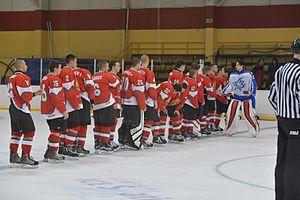
L'équipe de Bulgarie de hockey sur glace est la sélection nationale de Bulgarie regroupant les meilleurs joueurs de hockey sur glace bulgares lors des compétitions internationales. L'équipe est sous la tutelle de la Fédération de Bulgarie de hockey sur glace. L'équipe est actuellement classée 38ᵉ sur 50 équipes au classement IIHF 2019.